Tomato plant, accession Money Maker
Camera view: tilt-top (135 deg); turntable rotation: 60 degrees
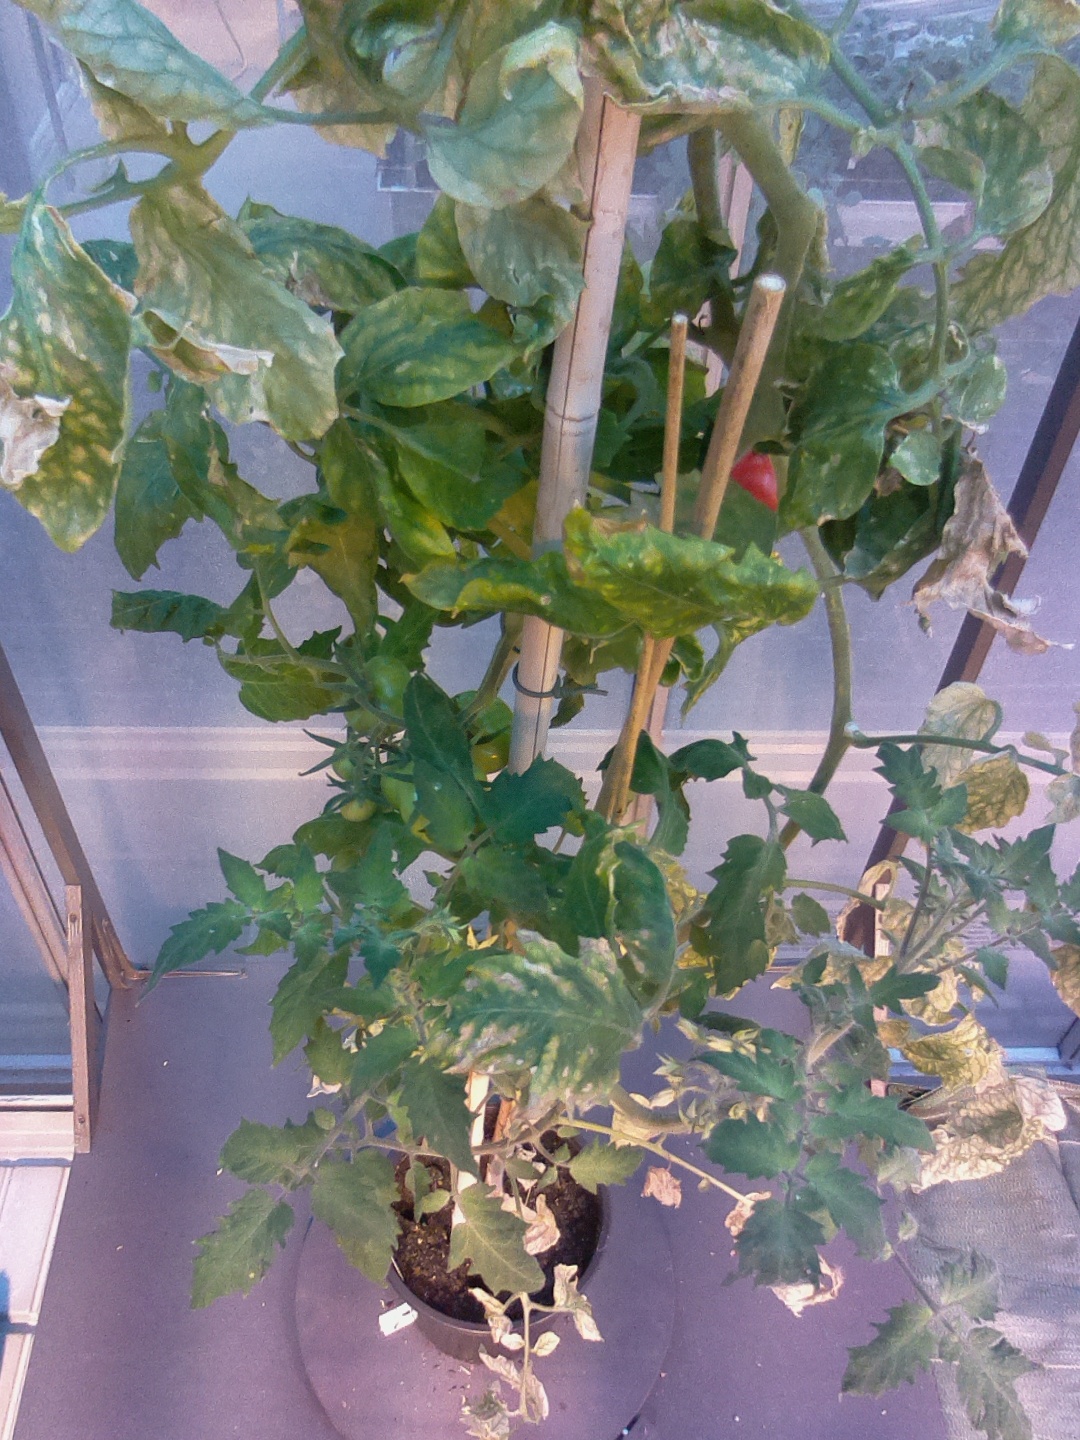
BBCH growth stage 81: 10%-20% of fruits show typical fully ripe color